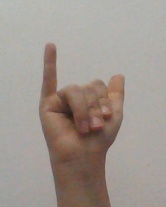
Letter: ya